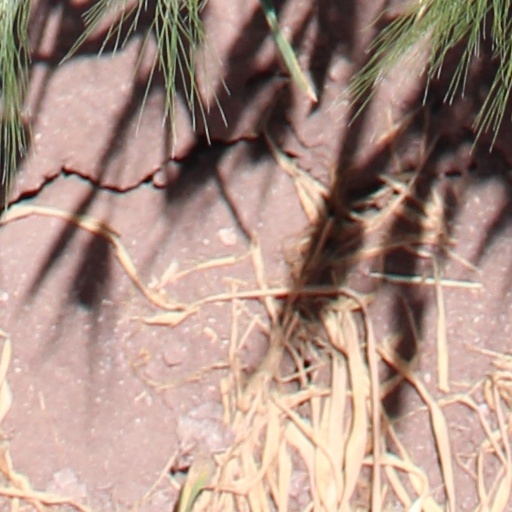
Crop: wheat